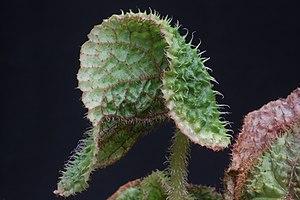
Begonia lacunosa est une espèce de plantes de la famille des Begoniaceae. Ce bégonia est originaire d'Afrique. L'espèce fait partie de la section Scutobegonia. Elle a été décrite en 1895 par Otto Warburg. L'épithète spécifique lacunosa signifie « avec des cavités », en référence à la structure bosselée des feuilles.